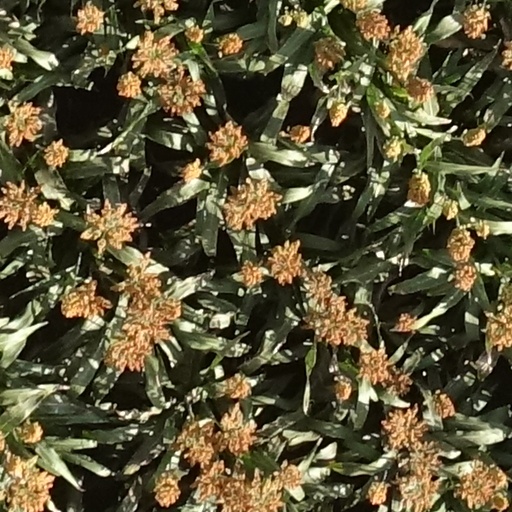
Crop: sorghum